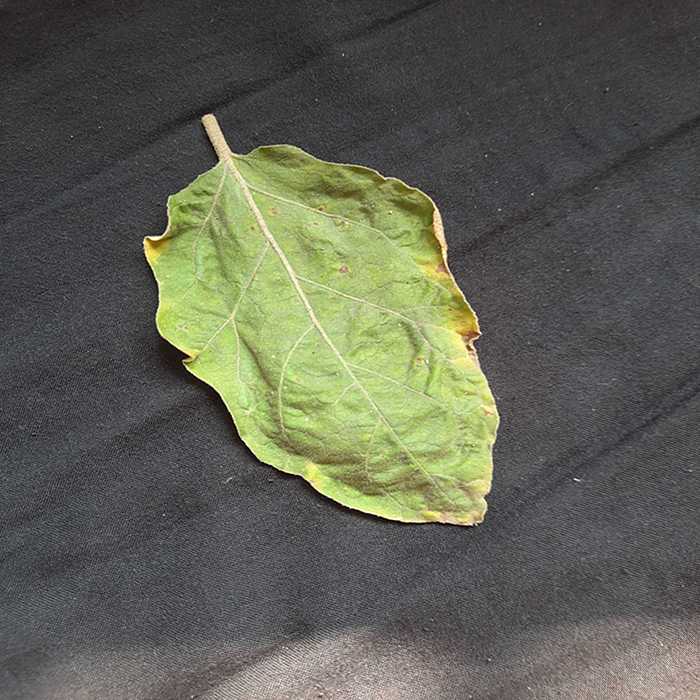
Plant: Eggplant
Label: Eggplant begomovirus